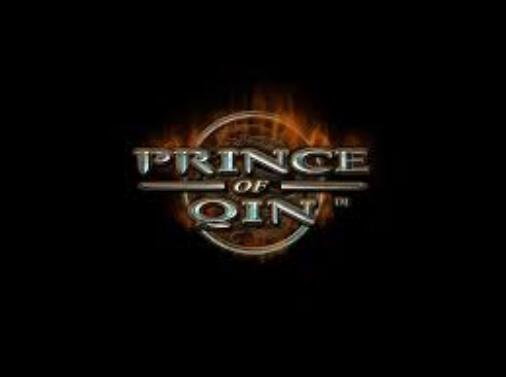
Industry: Others